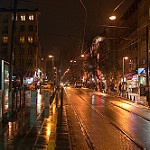
Scene: Outdoor